Answer in natural language. Considering the relative positions, is gray oval dog bed to the left or right of blue modern dining table? Choose between the following options: right or left
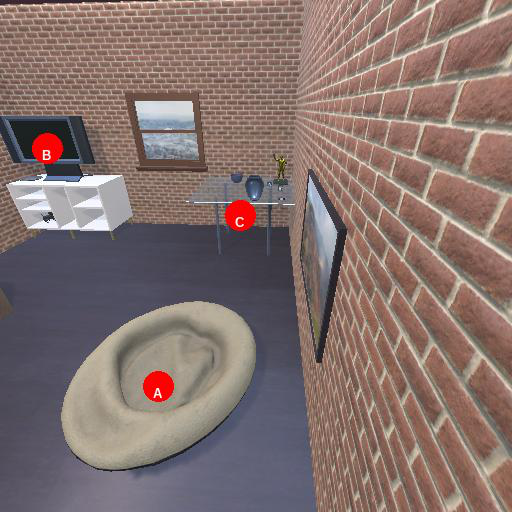
<answer>left</answer>